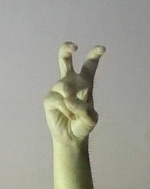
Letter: toot